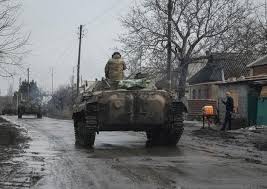
Label: BMP